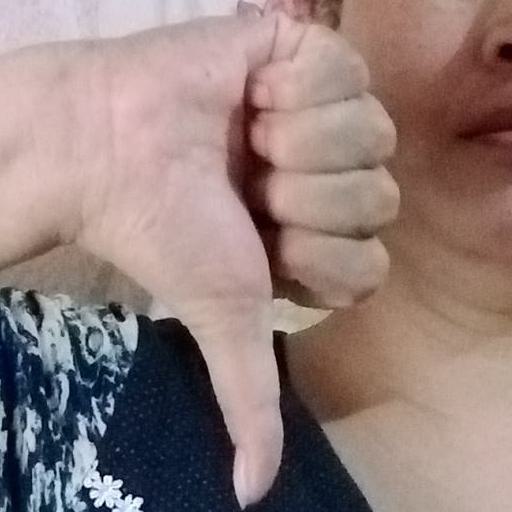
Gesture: dislike